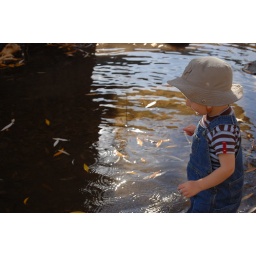
A boy in the water